José María Lamamié de Clairac y Colina

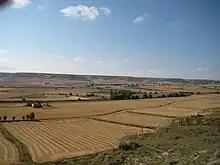
Wheat fields, Castile

Following the fall of Primo Lamamié assumed more militant political stand; in 1930 he agonized about “grave situation in agriculture” and demanded permanent consultative representation of landowners’ federations in Madrid; indeed he was shortly nominated member of Consejo del Economia Nacional. On first pages he claimed that rural syndicates did not intend to engage in politics, but on the other hand when representing “labrador castellano” they looked beyond purely agricultural interest. In June he co-founded Acción Castellana, supposed to promote “aspiraciones nacionales y agrarias”, though he also appeared on meetings of Partido Provincial Agrario. He called to do away with ruling corrupted oligarchies, but opposed the rising republican tide by lambasting “false liberties and democratic absurdities”; according to his vision, Castile as the heart of Spain remembered that “en primer término Dios”. In September he declared running to the future Cortes in name of Sindicatos Católicos Agrarios, but in February 1931 specified he would rather stand in name of Acción Castellana. In April 1931 he was elected president of , the nationwide agricultural organization.